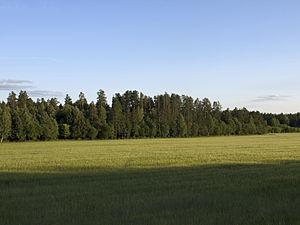
Le Parc national Nijniaïa Kama est un parc national situé au centre de la Russie, dans la République du Tatarstan. Il a été établi le 20 avril 1991 pour protéger les forêts de conifères, le long des rives de la rivière Kama. Il couvre une superficie de 265 km².